Kevin Scarce

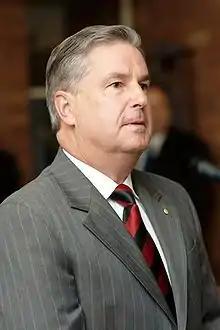
Scarce in 2008

Rear Admiral Kevin John Scarce, (born 4 May 1952) is a retired Royal Australian Navy officer who was the 34th Governor of South Australia, serving from August 2007 to August 2014. He was succeeded by Hieu Van Le, who had previously been his lieutenant governor. He was the 16th Chancellor of the University of Adelaide from 2014 to 2020.